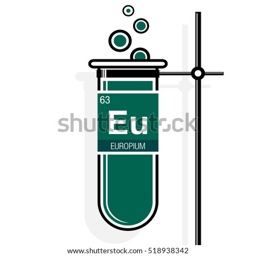
chemical element on label in a green test tube with holder .